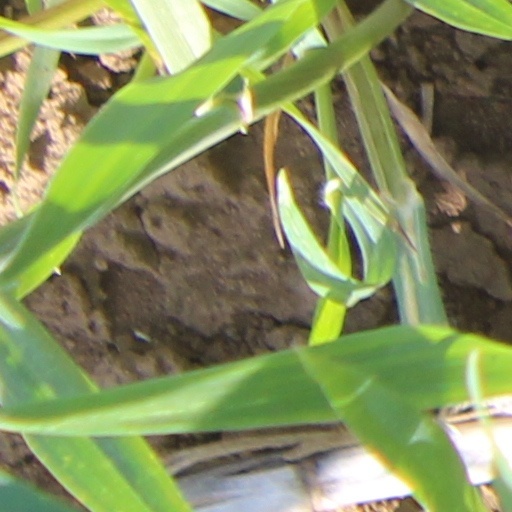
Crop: wheat